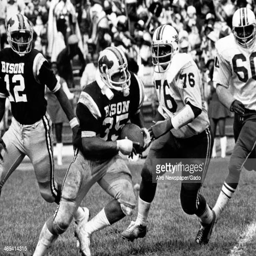
a photograph of american football player a football player for american football team holding a football during a game with other players